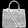
Label: Bag